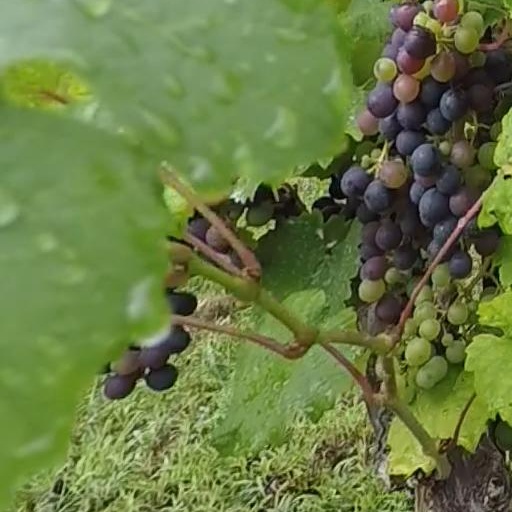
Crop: grape